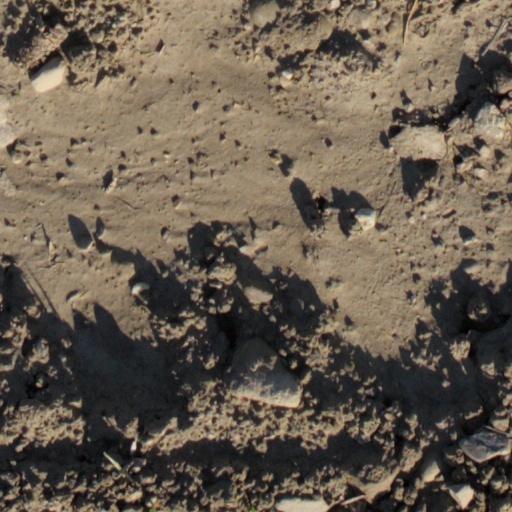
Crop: wheat